Finningham

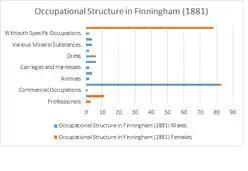

The occupational structure of Finningham has diversified. in 1881, 73% of men worked in the agricultural industry so there was a reliance, but in 2011 there appears to be a range of secondary and tertiary industries. This is reflective of the UK's economic change throughout the 1800s, 1900s and the present day. In 1881, there were a majority of women working in 'Personal Service', 'Clothing', and 'Textiles', yet in 2011 more women work in the tertiary sector.